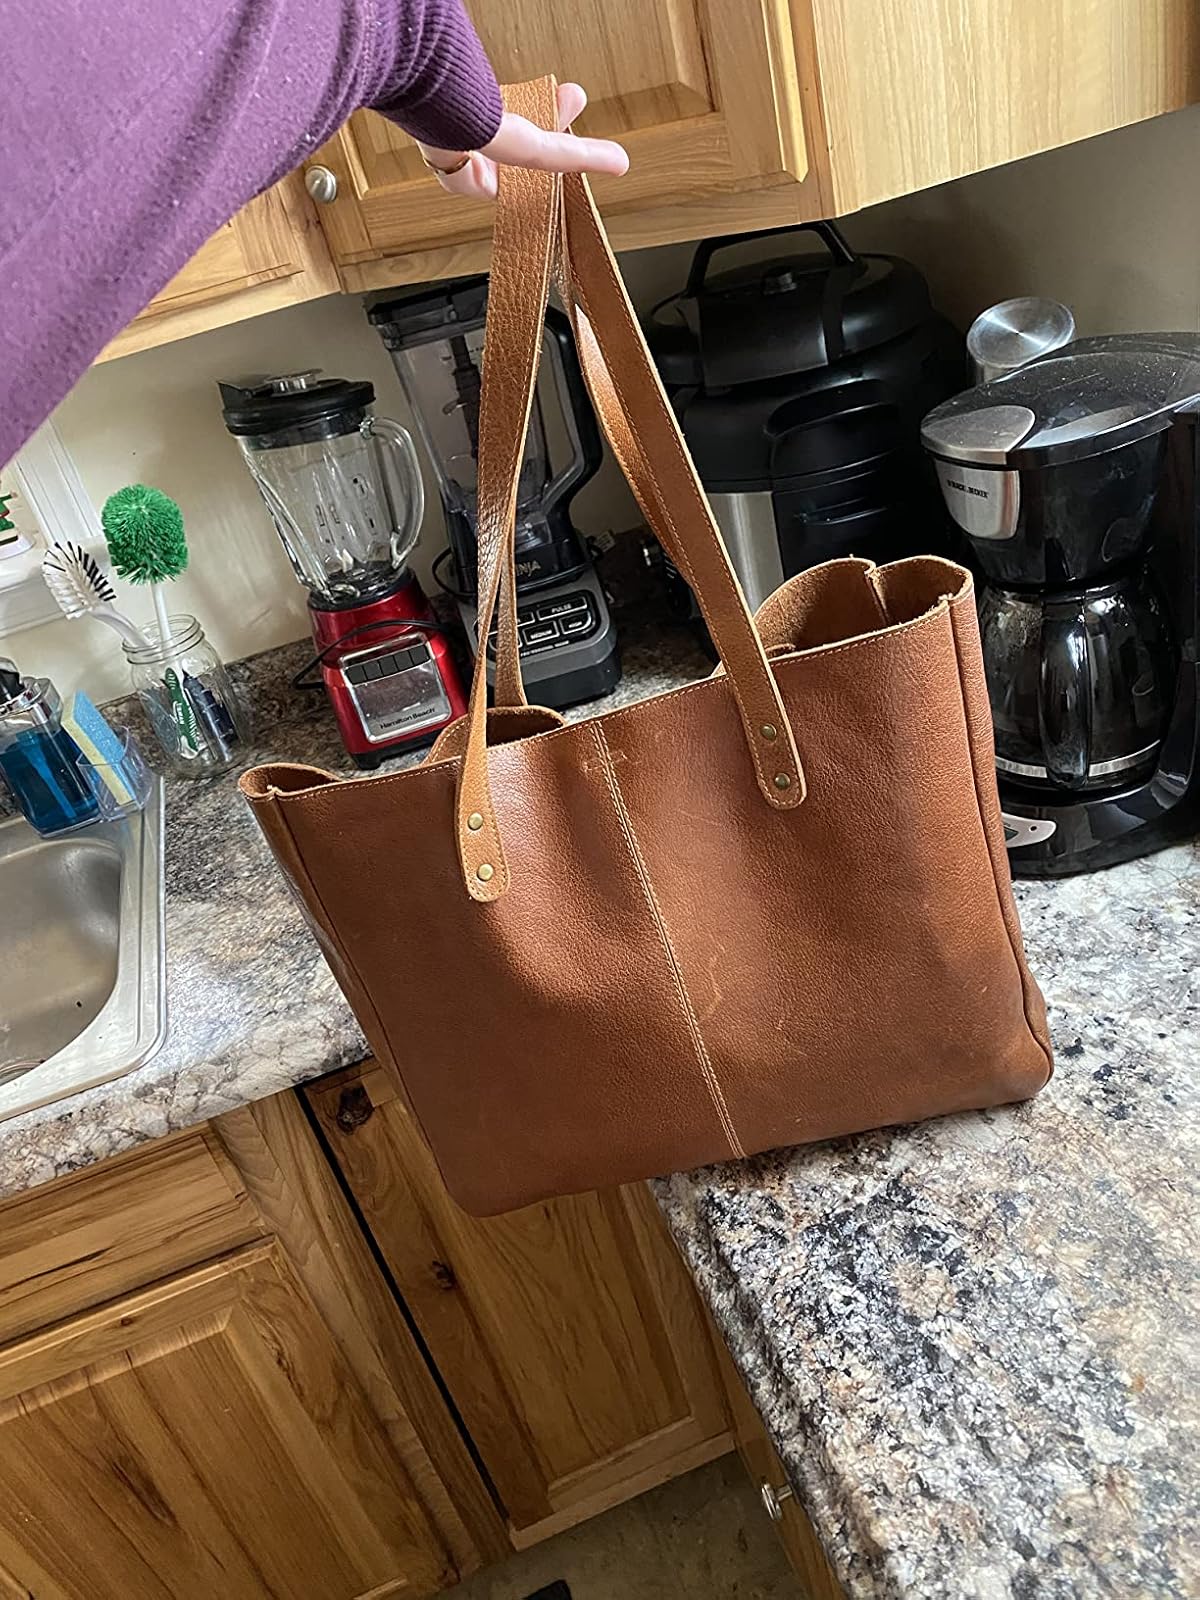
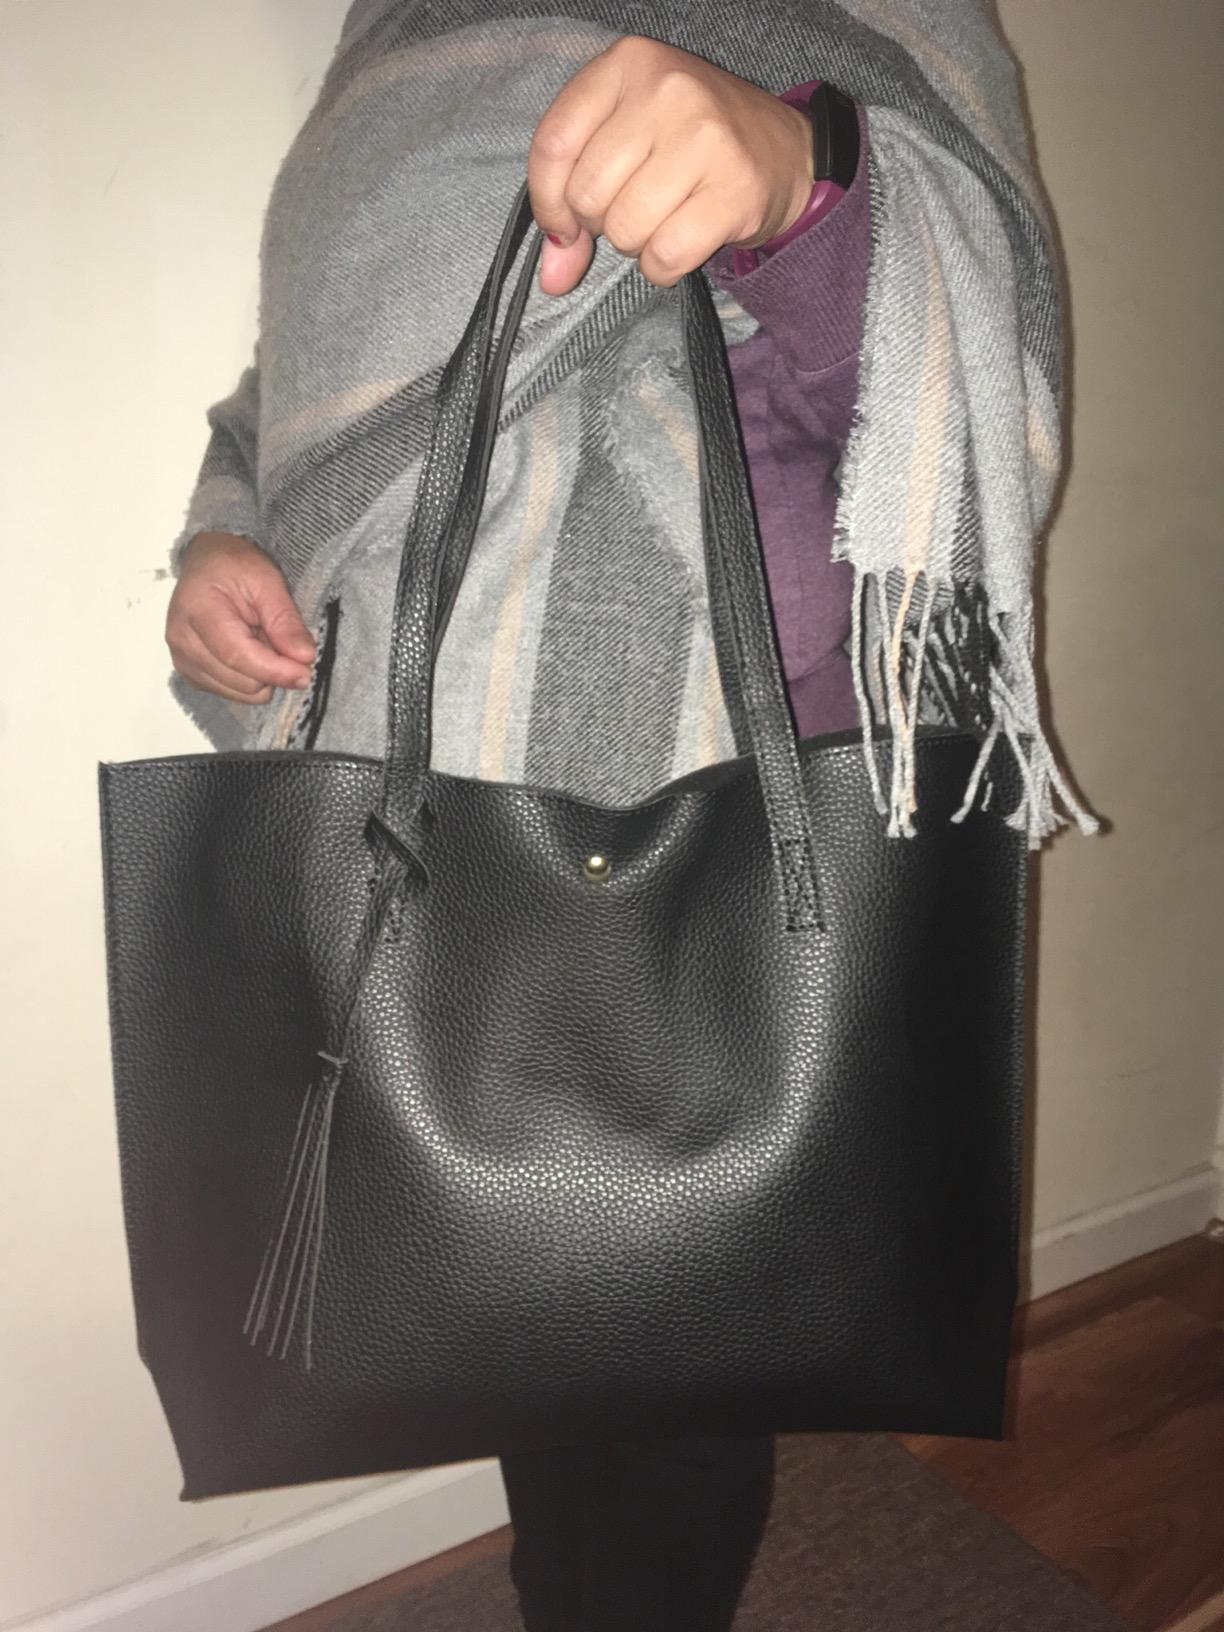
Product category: accessories_handbag
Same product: no